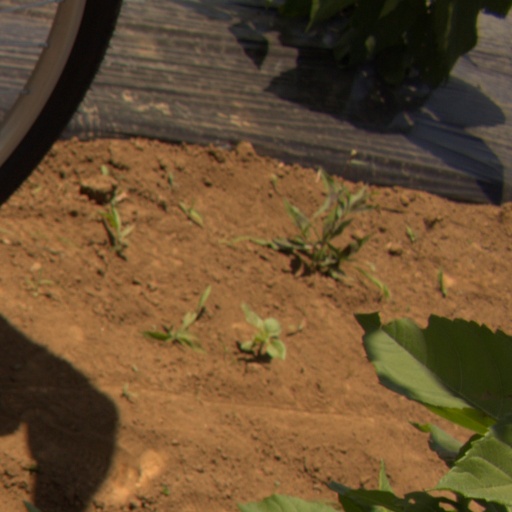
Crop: Jerusalem artichoke